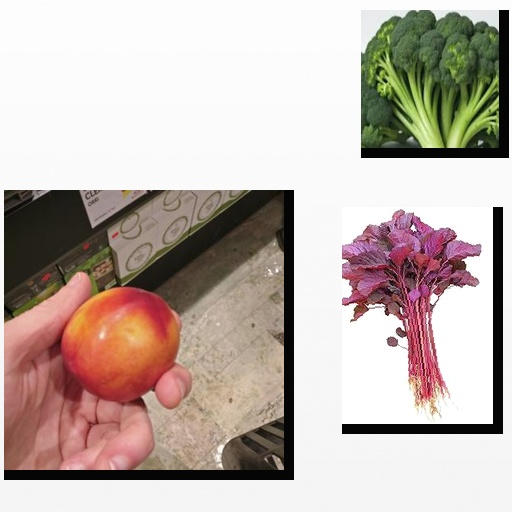
Food items: amaranth, nectarine, broccoli